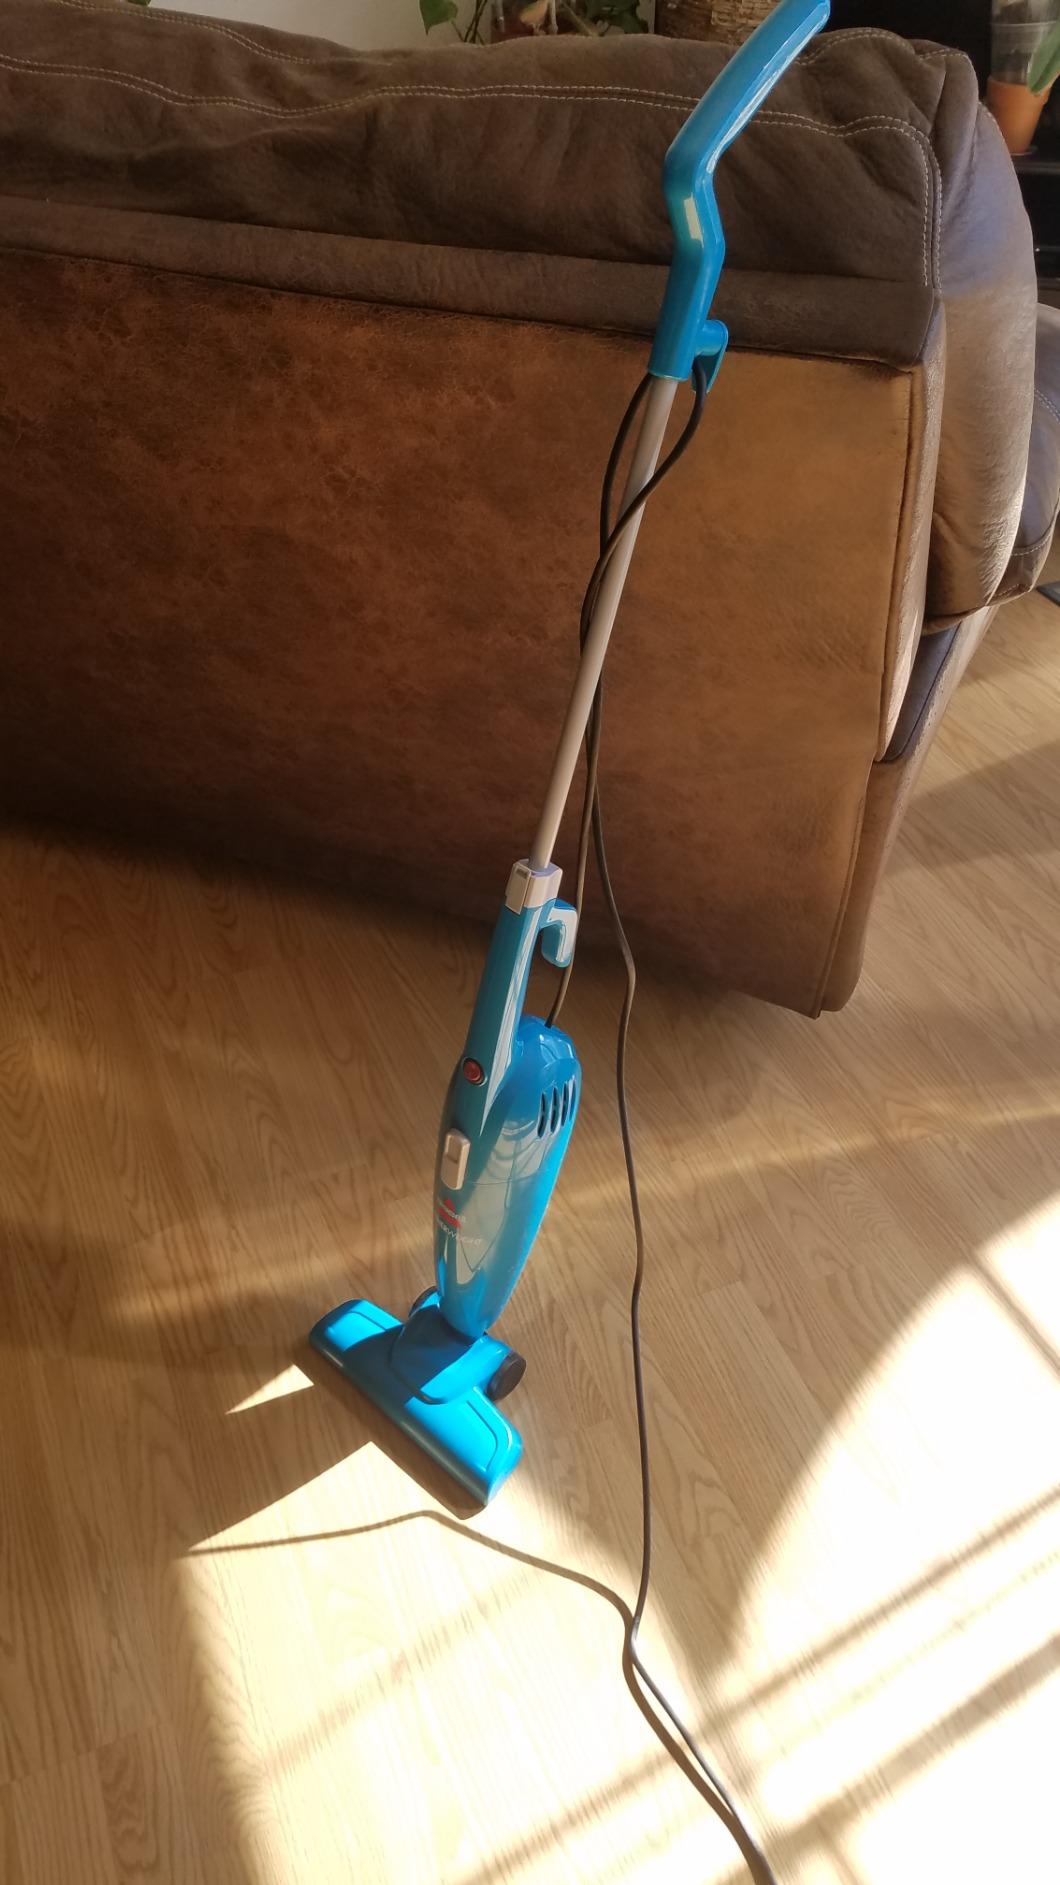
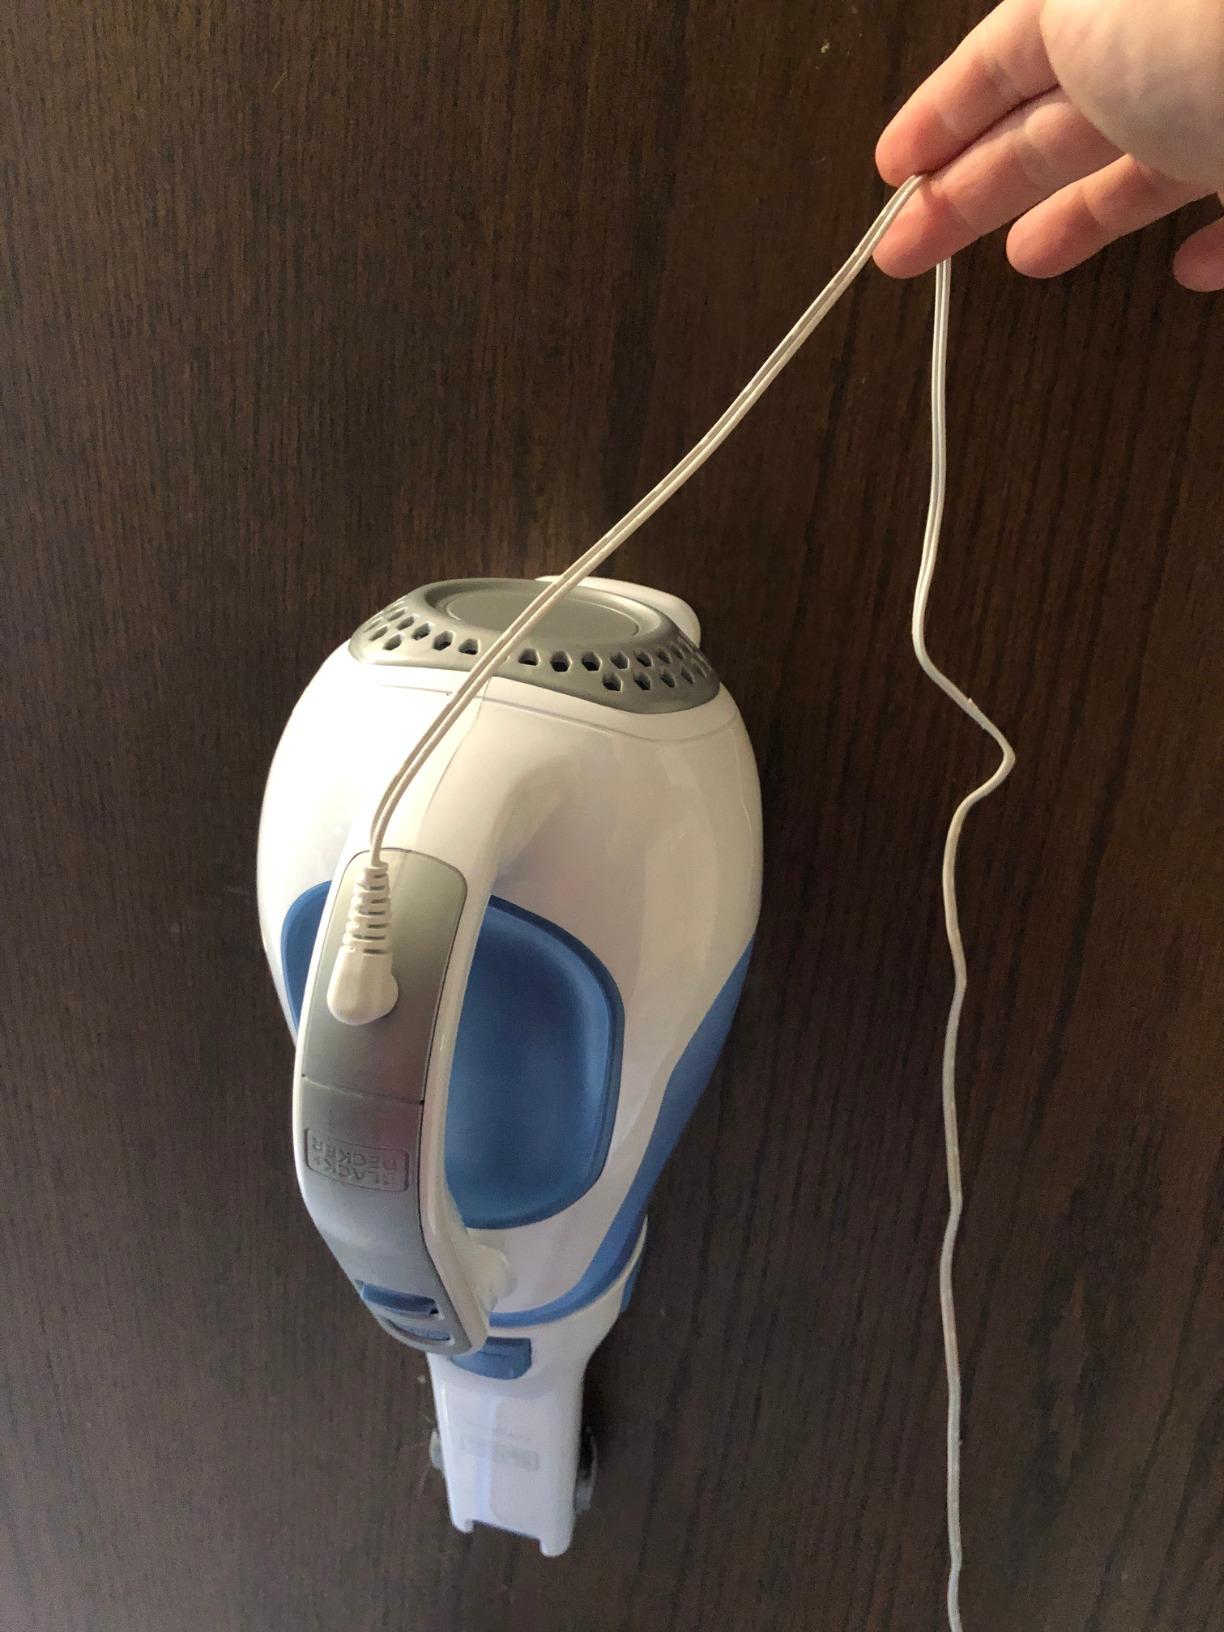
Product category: items_vacuum
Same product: no